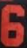
Number: 6